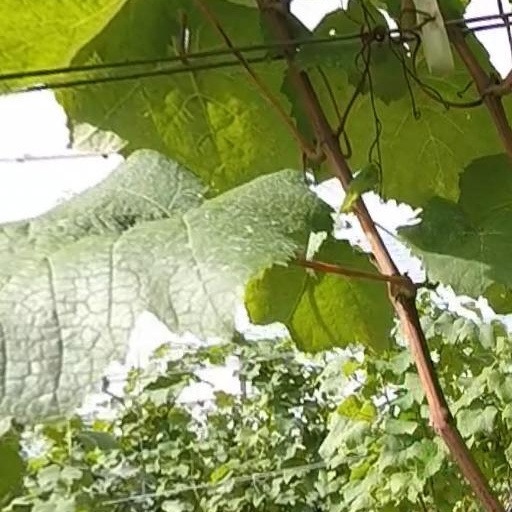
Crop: grape